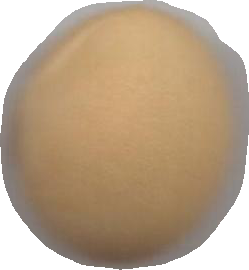
Variety: Dega